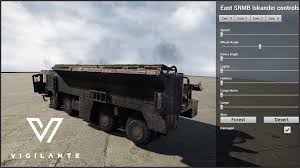
Label: Air Defense